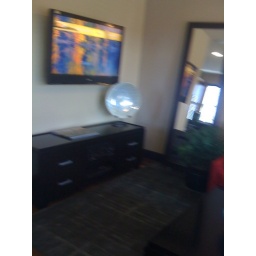
still seating area near kitchen ... this is opposite the 3 windows in previous picture